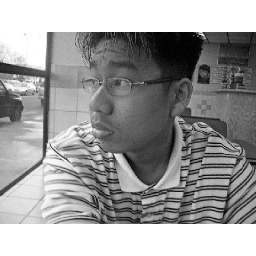
in black &amp;amp; white